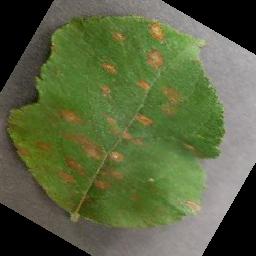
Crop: apple
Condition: cedar_rust